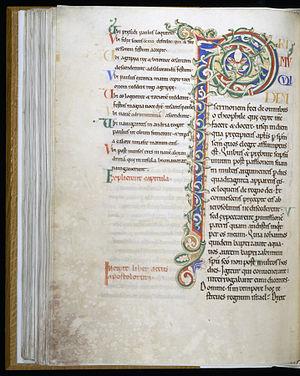
Théophile est un personnage du Nouveau Testament cité dans les premières lignes de l'Évangile selon Luc et des Actes des Apôtres. Ces deux textes, considérés par l’exégèse biblique comme étant l’œuvre d’un seul auteur, Luc, lui sont dédiés dès les premiers mots. Toutefois, s’il y a certitude ou quasi-certitude quant au fait que les deux livres formaient à l’origine un diptyque, l’identité de leur dédicataire commun demeure sujette à caution.